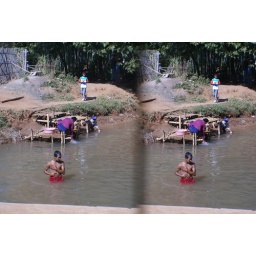
taking a bath in the river near inle lake